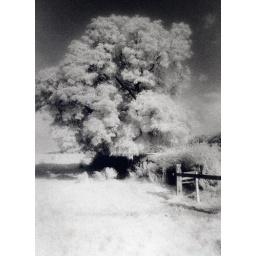
Taken in 1995, with Kodak black and white infra red film